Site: brandenburg
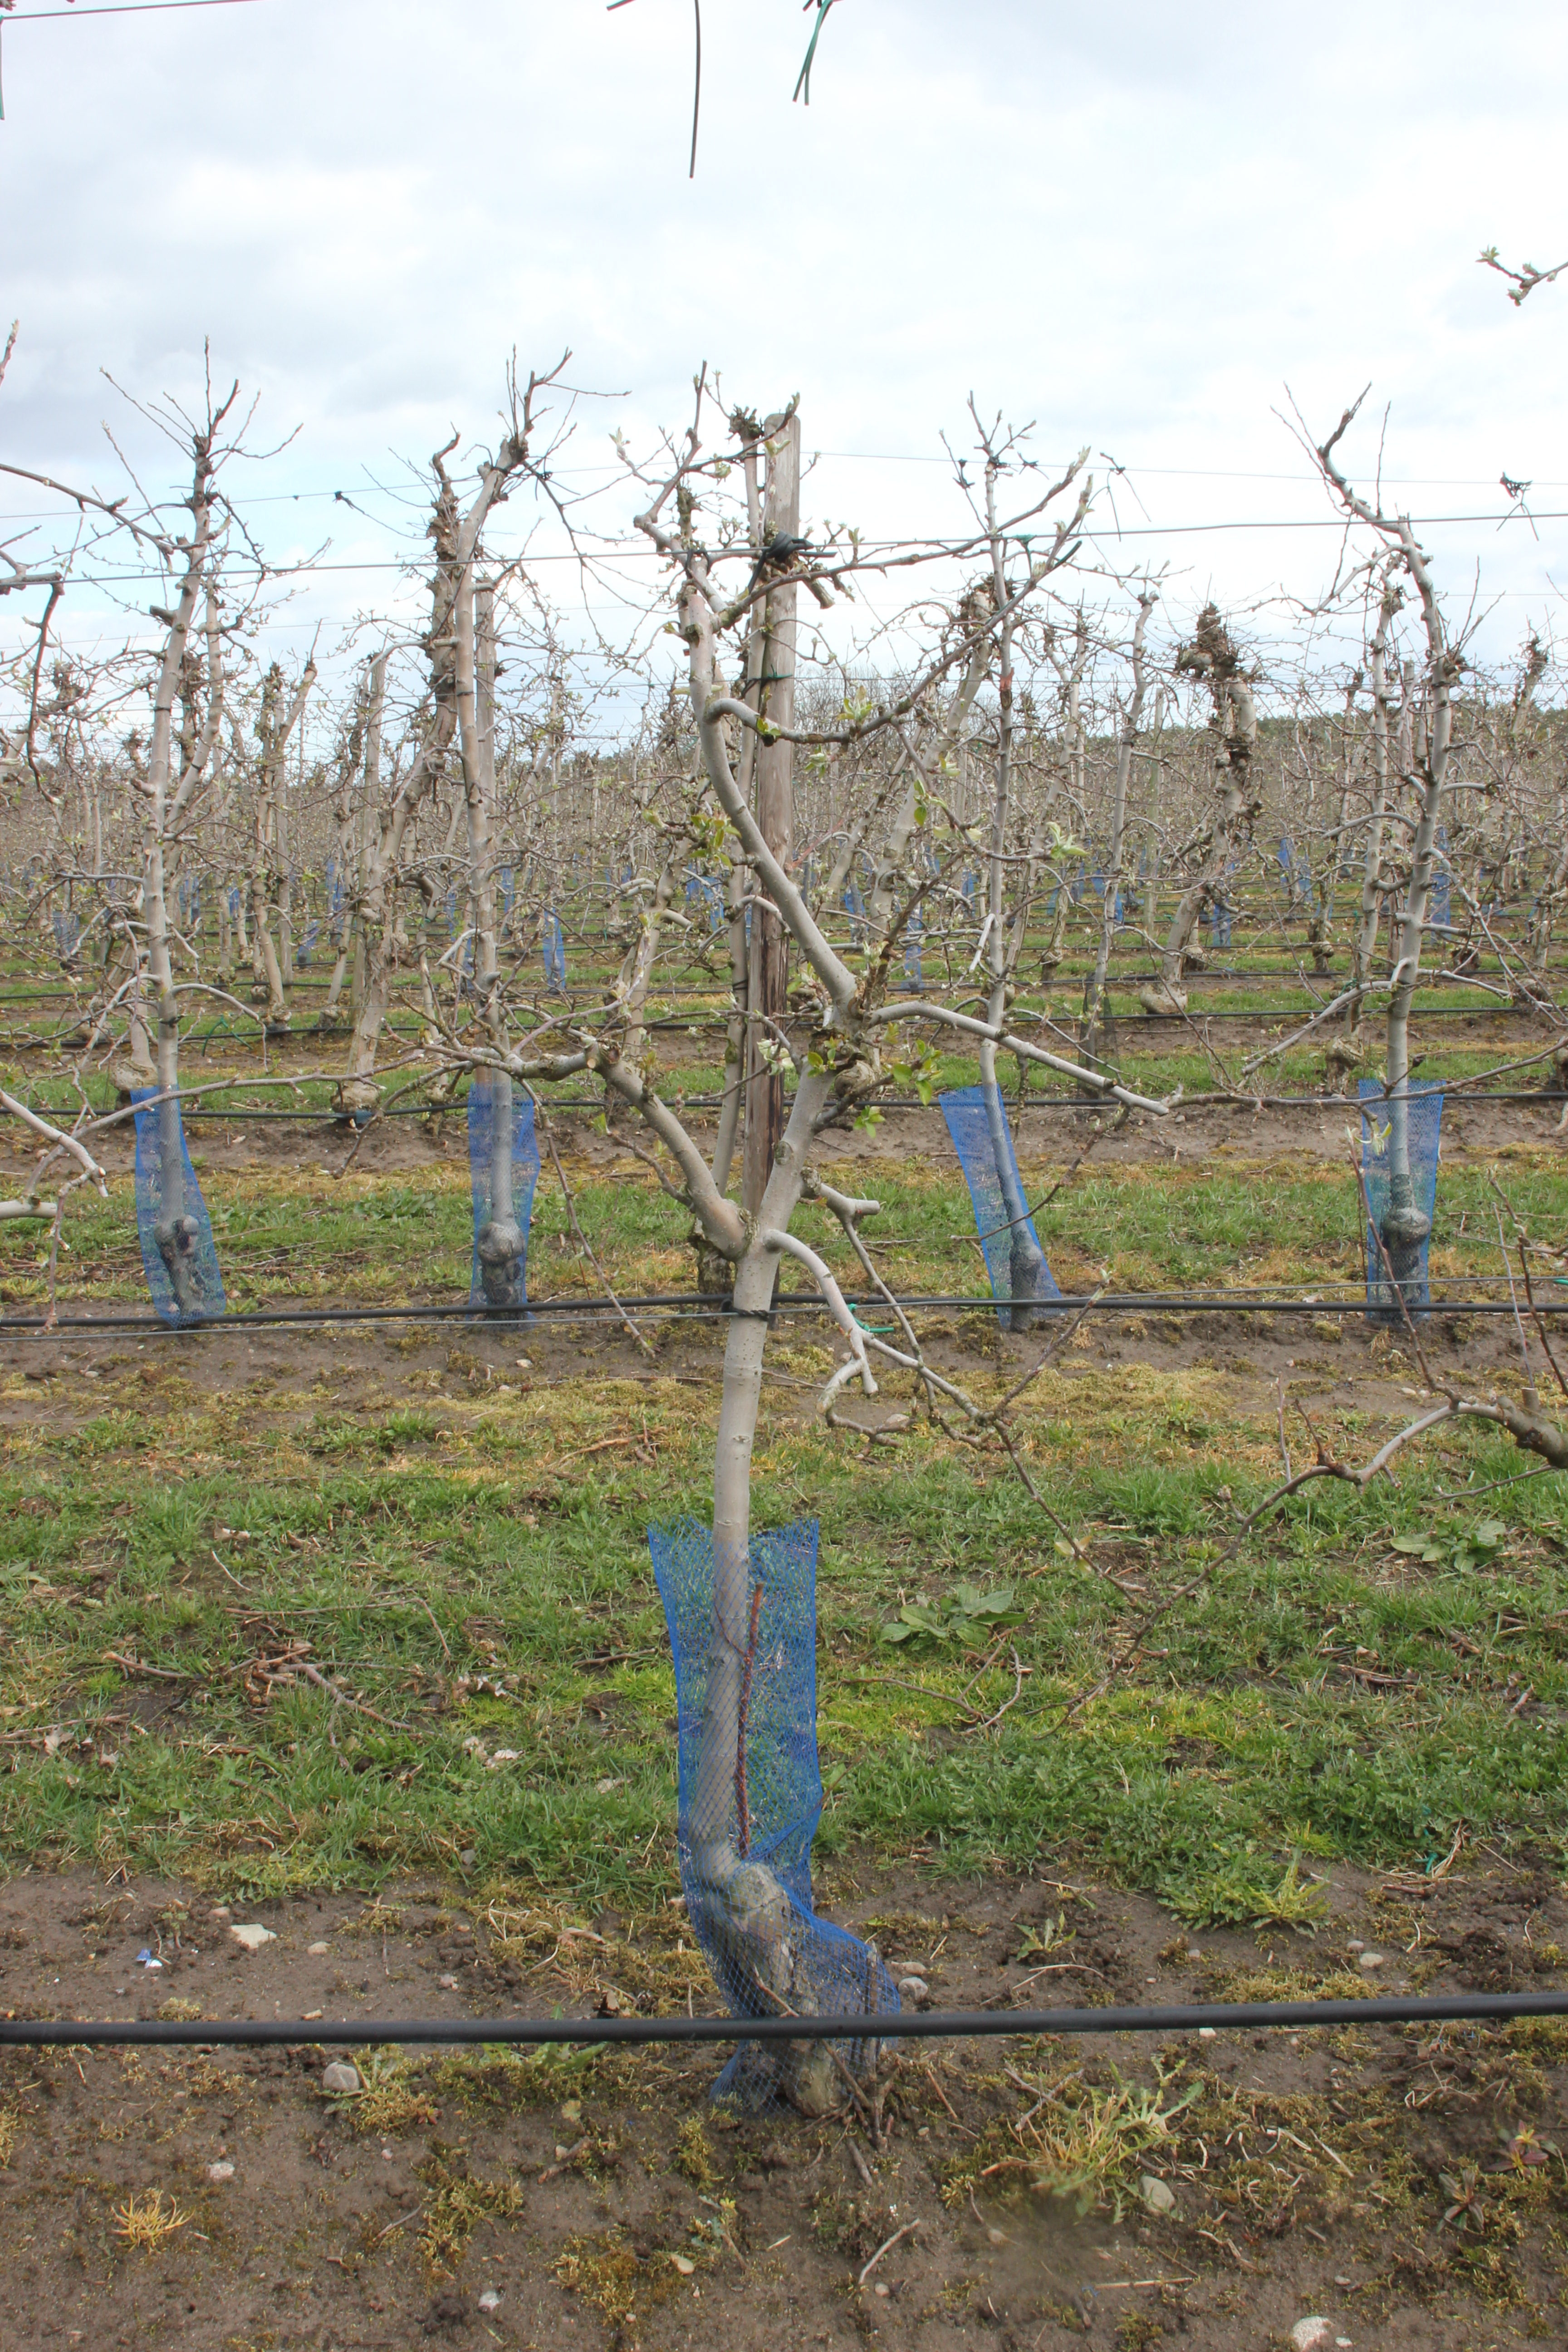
Growth stage (BBCH 55): Inflorescence emergence